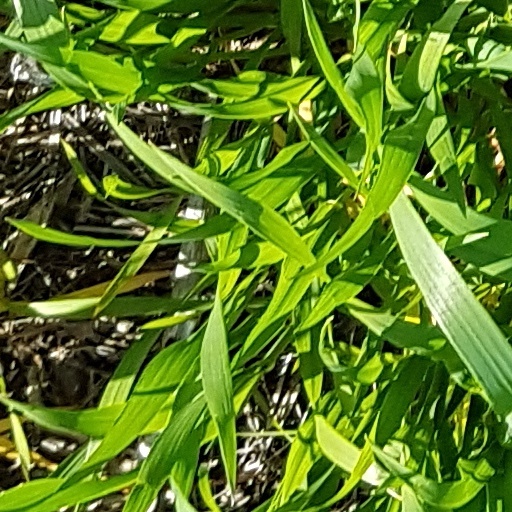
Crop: wheat